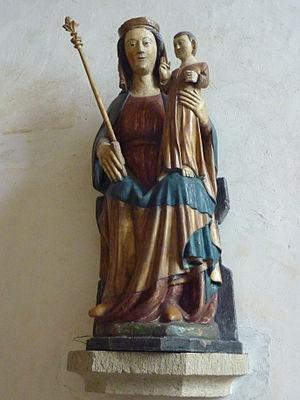
Plouha, chapelle de Kermaria-an-Iskuit, Vierge à l'Enfant
La chapelle de Kermaria an Iskuit est située dans le hameau de Kermaria en Plouha, la chapelle de Kermaria an Iskuit se dresse au milieu de la campagne. Elle a été bâtie au XIIIᵉ siècle. Elle fait l’objet d’un classement au titre des monuments historiques depuis le 3 juillet 1907.